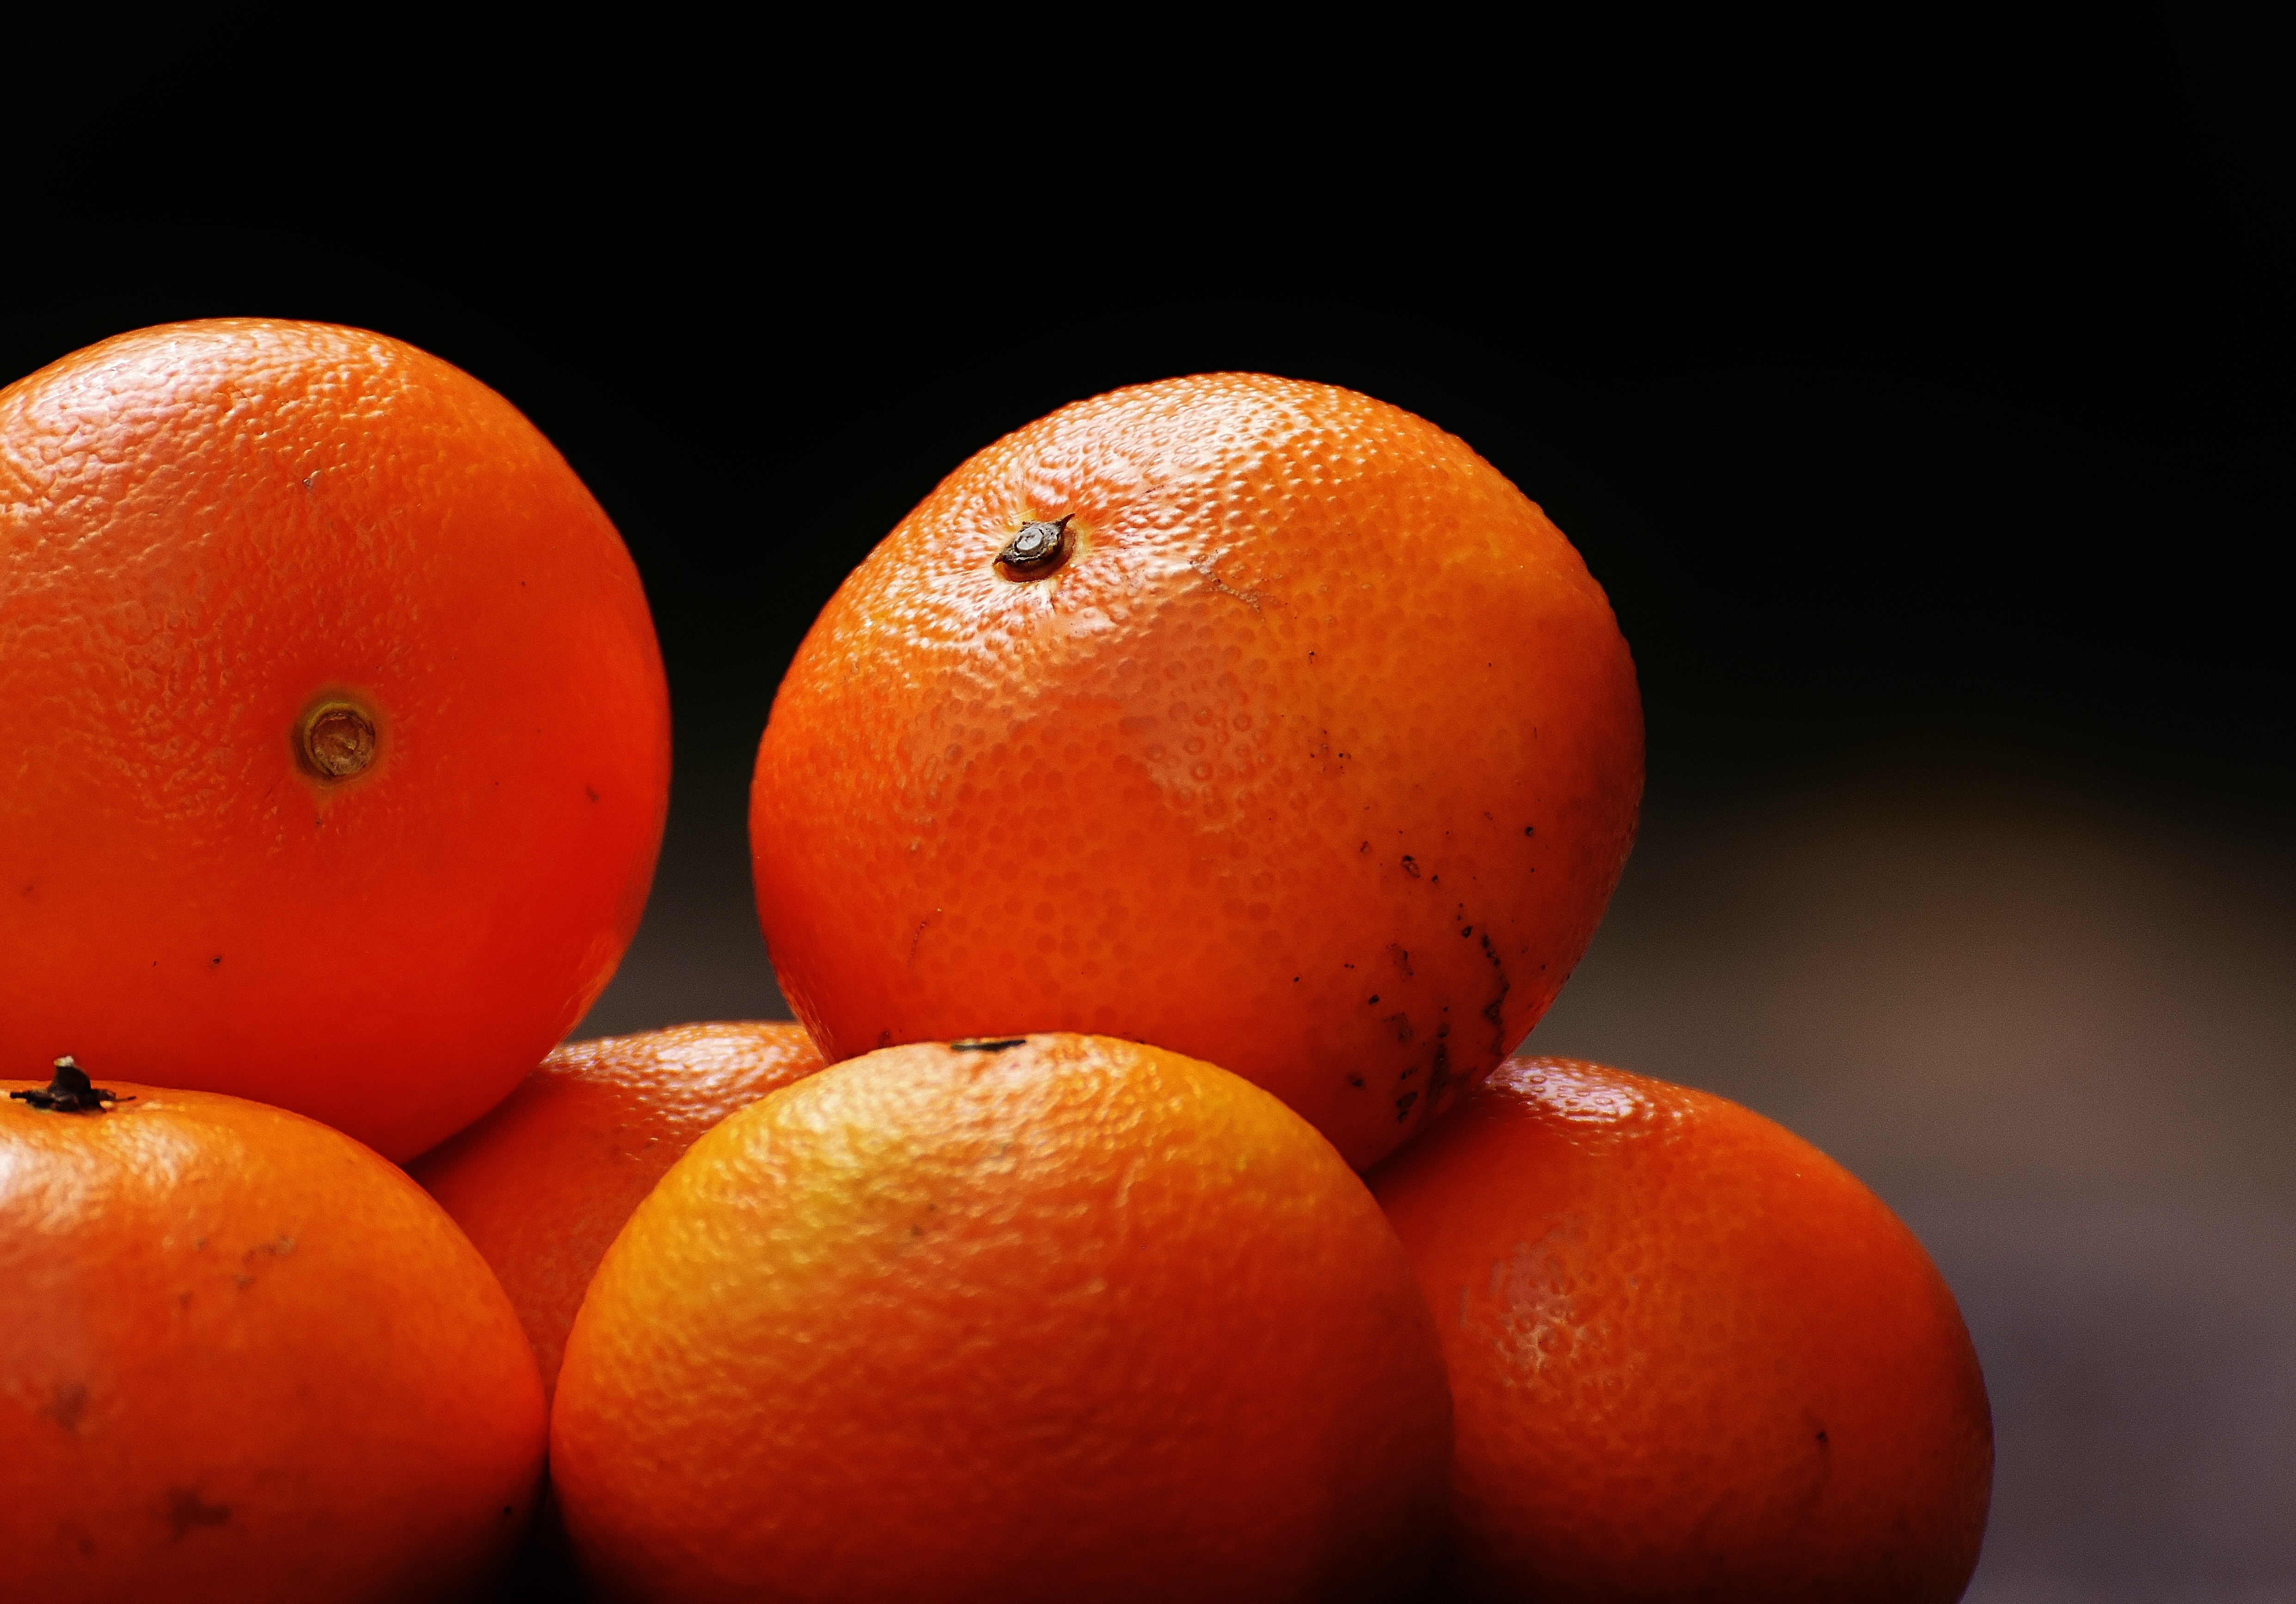
plant, fruit, sweet, ripe, orange, food, produce, market, healthy, eat, delicious, juice, close up, tropical fruit, nutrition, tangerine, clementine, vitamins, frisch, citrus, macro photography, flowering plant, tangerines, fruity, vitaminhaltig, bitter orange, mandarin orange, land plant, tangelo, valencia orange